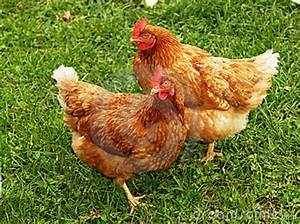
Label: gallina